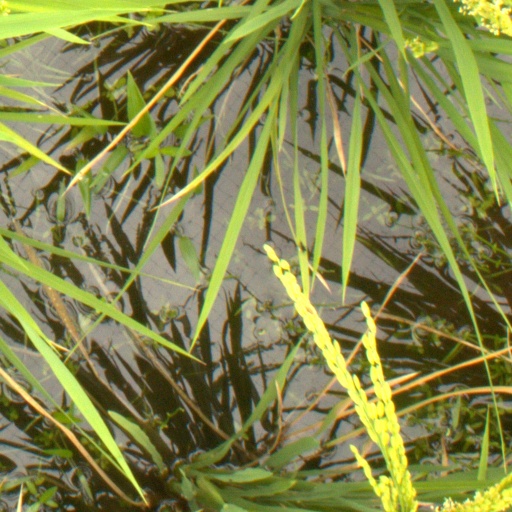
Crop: rice